Sukhoi Su-30MKM

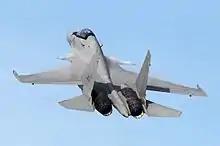
Su-30MKM from rear

The Su-30MKM was developed by the Sukhoi Design Bureau and is based on the Su-30MKI. The MKM version differs from the MKI mainly in the composition of its onboard avionics. Thales Group supplies the Head-up display (HUD), navigational forward-looking IR system NAVFLIR and the Damocles targeting pod. The aircraft carries missile approach warning sensor (MAWS) and laser warning sensor (LWS) manufactured by Avitronics (South Africa). It can carry up to 8,000 kg/ 17,650 lb of weapons and payloads over 700 nmi unrefueled combat radius.